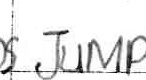
Label: jump